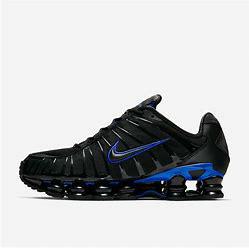
Brand: Nike
Model: Shox TL